True (EP)

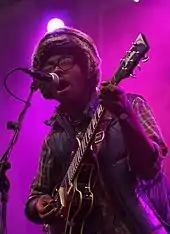
All the songs from the EP were produced by Dev Hynes.

In an interview with "Vibe" on July 7, 2010, Solange said she suffered "a little bit of a breakdown" while recording her new album: "I literally gave up my sanity for a while to do this record. [...] We literally were waking up in the morning and just making music all day and all night. [...] It just started to wear on me in so many different ways. I started having these crazy panic attacks." Solange explained how she made sacrifices "mentally, emotionally and financially", and continued, "It's more than an album to me. It's a transitional time in my life." Regarding the musical direction of the album, she said the inspiration came from new wave and stated, "This is a dance record, but the lyrics can get pretty dark at times."